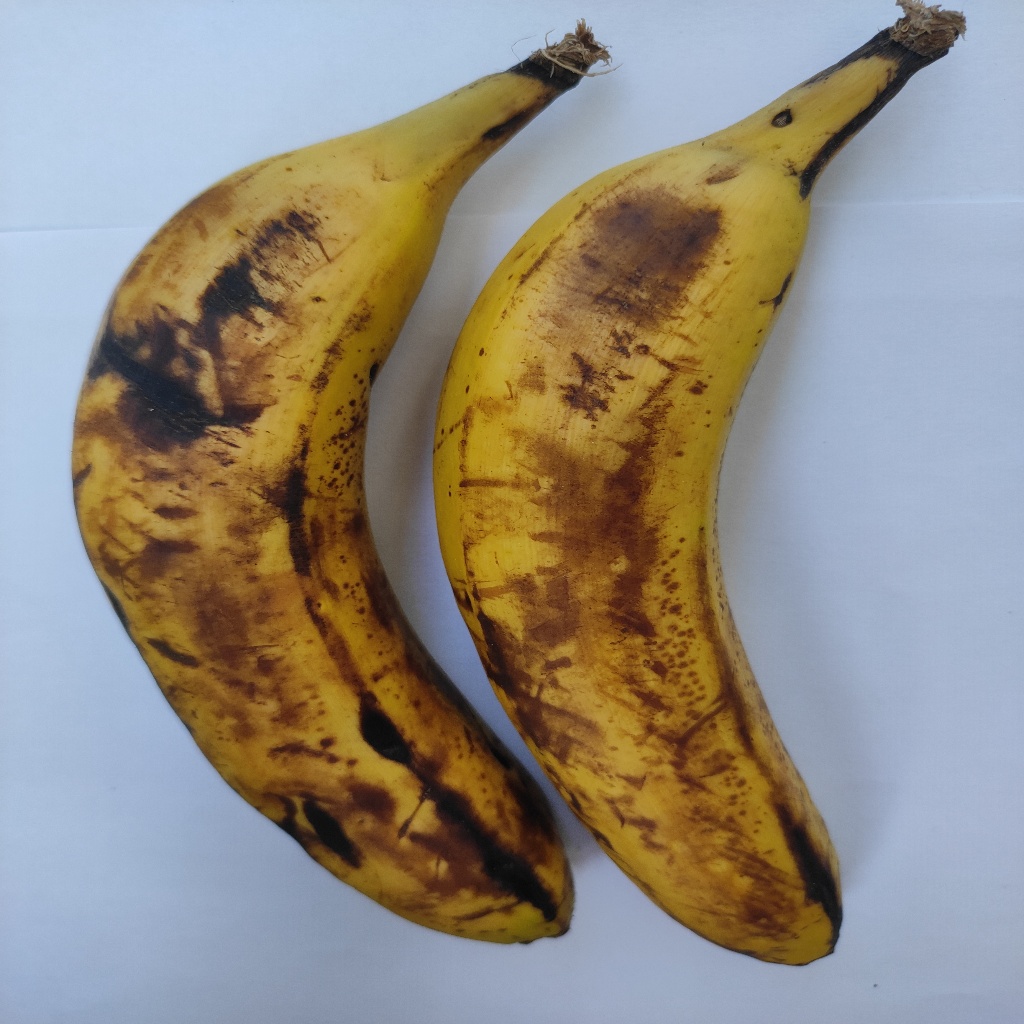
Crop: banana
Quality class: Defect